Pierreville, Manche

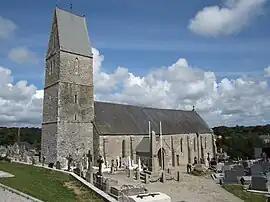
The church of Notre-Dame

Pierreville is a commune in the Manche department in Normandy in north-western France. The inhabitants are called "Pierrevillais".